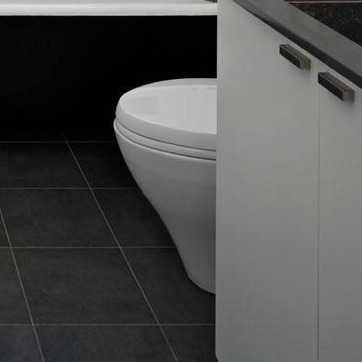
Material: ceramic